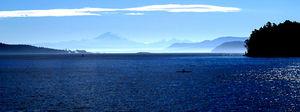
La chaîne des Cascades est une chaîne de montagnes s'étendant face à la côte ouest de l'Amérique du Nord, entre les États de Californie, de l'Oregon et de Washington aux États-Unis et la province de Colombie-Britannique au Canada. Elle comprend une partie de l'arc volcanique des Cascades dont les volcans mont Rainier, qui constitue le point culminant de la chaîne du haut de ses 4 392 mètres d'altitude dominant la métropole de Seattle, et mont Saint Helens qui a subi une éruption en 1980. Cet arc volcanique, toujours actif, commence sa formation il y a 36 millions d'années à la suite de la subduction de la plaque Juan de Fuca sous la plaque nord-américaine. Les risques liés au volcanisme demeurent importants.
Le détroit de Géorgie, aussi appelé détroit de Georgia, est un détroit de l'océan Pacifique de 240 kilomètres de long entre l’île de Vancouver et la côte continentale de la Colombie-Britannique au Canada. Au sud, le détroit se termine à l’intersection entre Puget Sound aux États-Unis et le détroit de Juan de Fuca. Au nord, il se termine au détroit de Johnstone et à l'embouchure des baies Bute et Desolation.